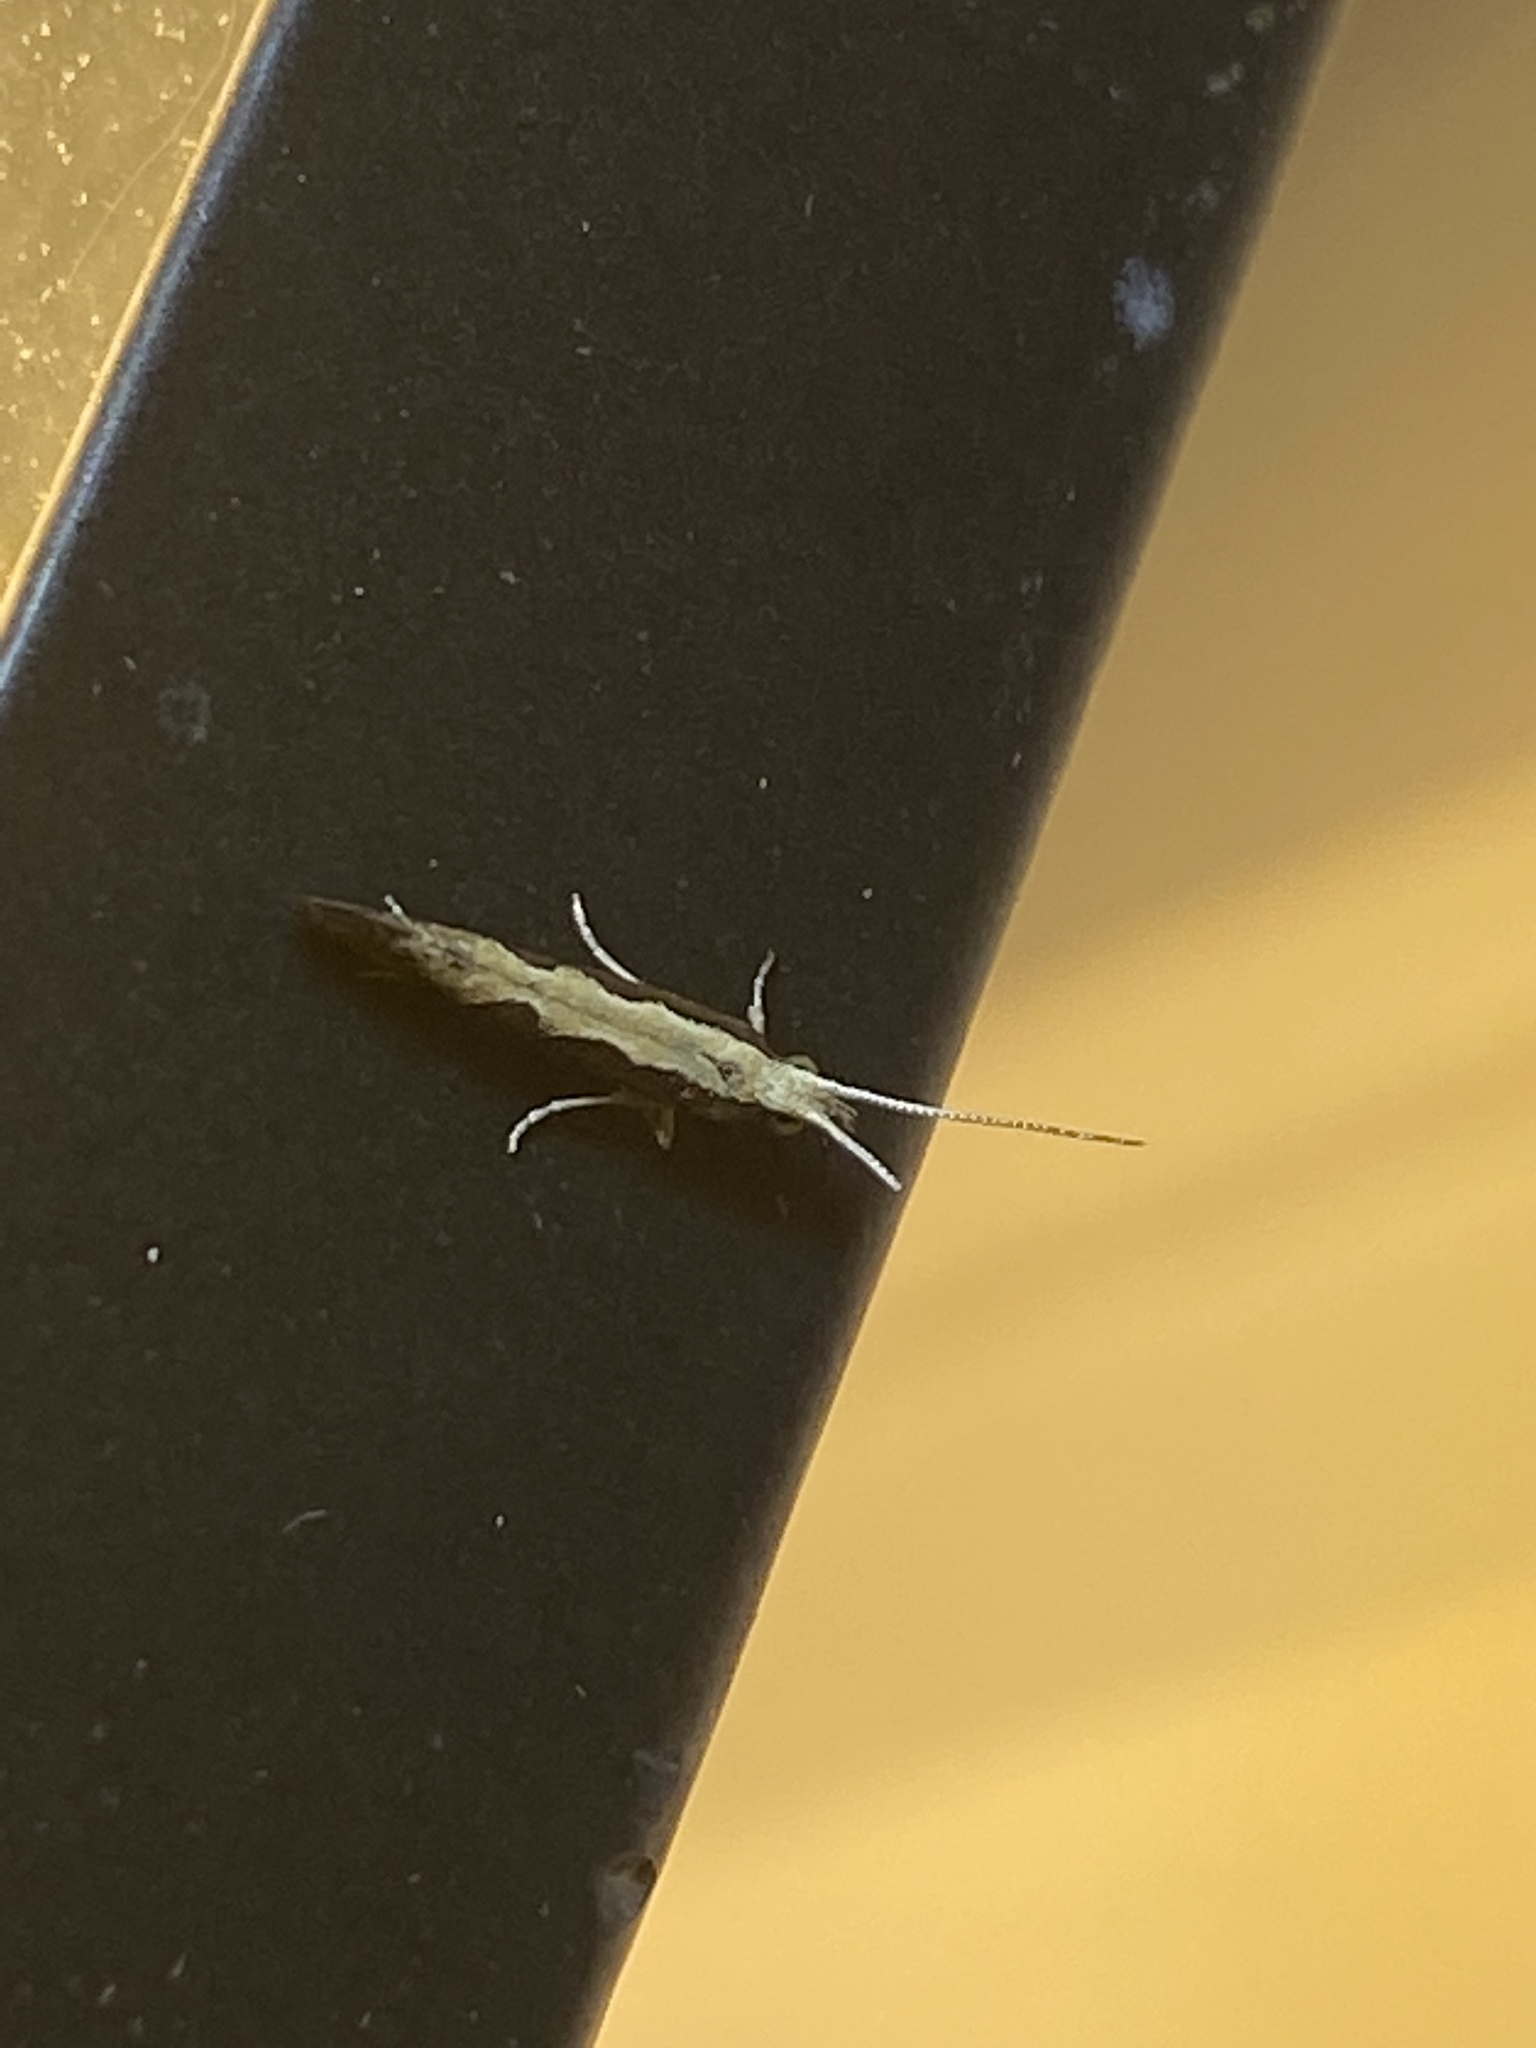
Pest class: diamondback_moth